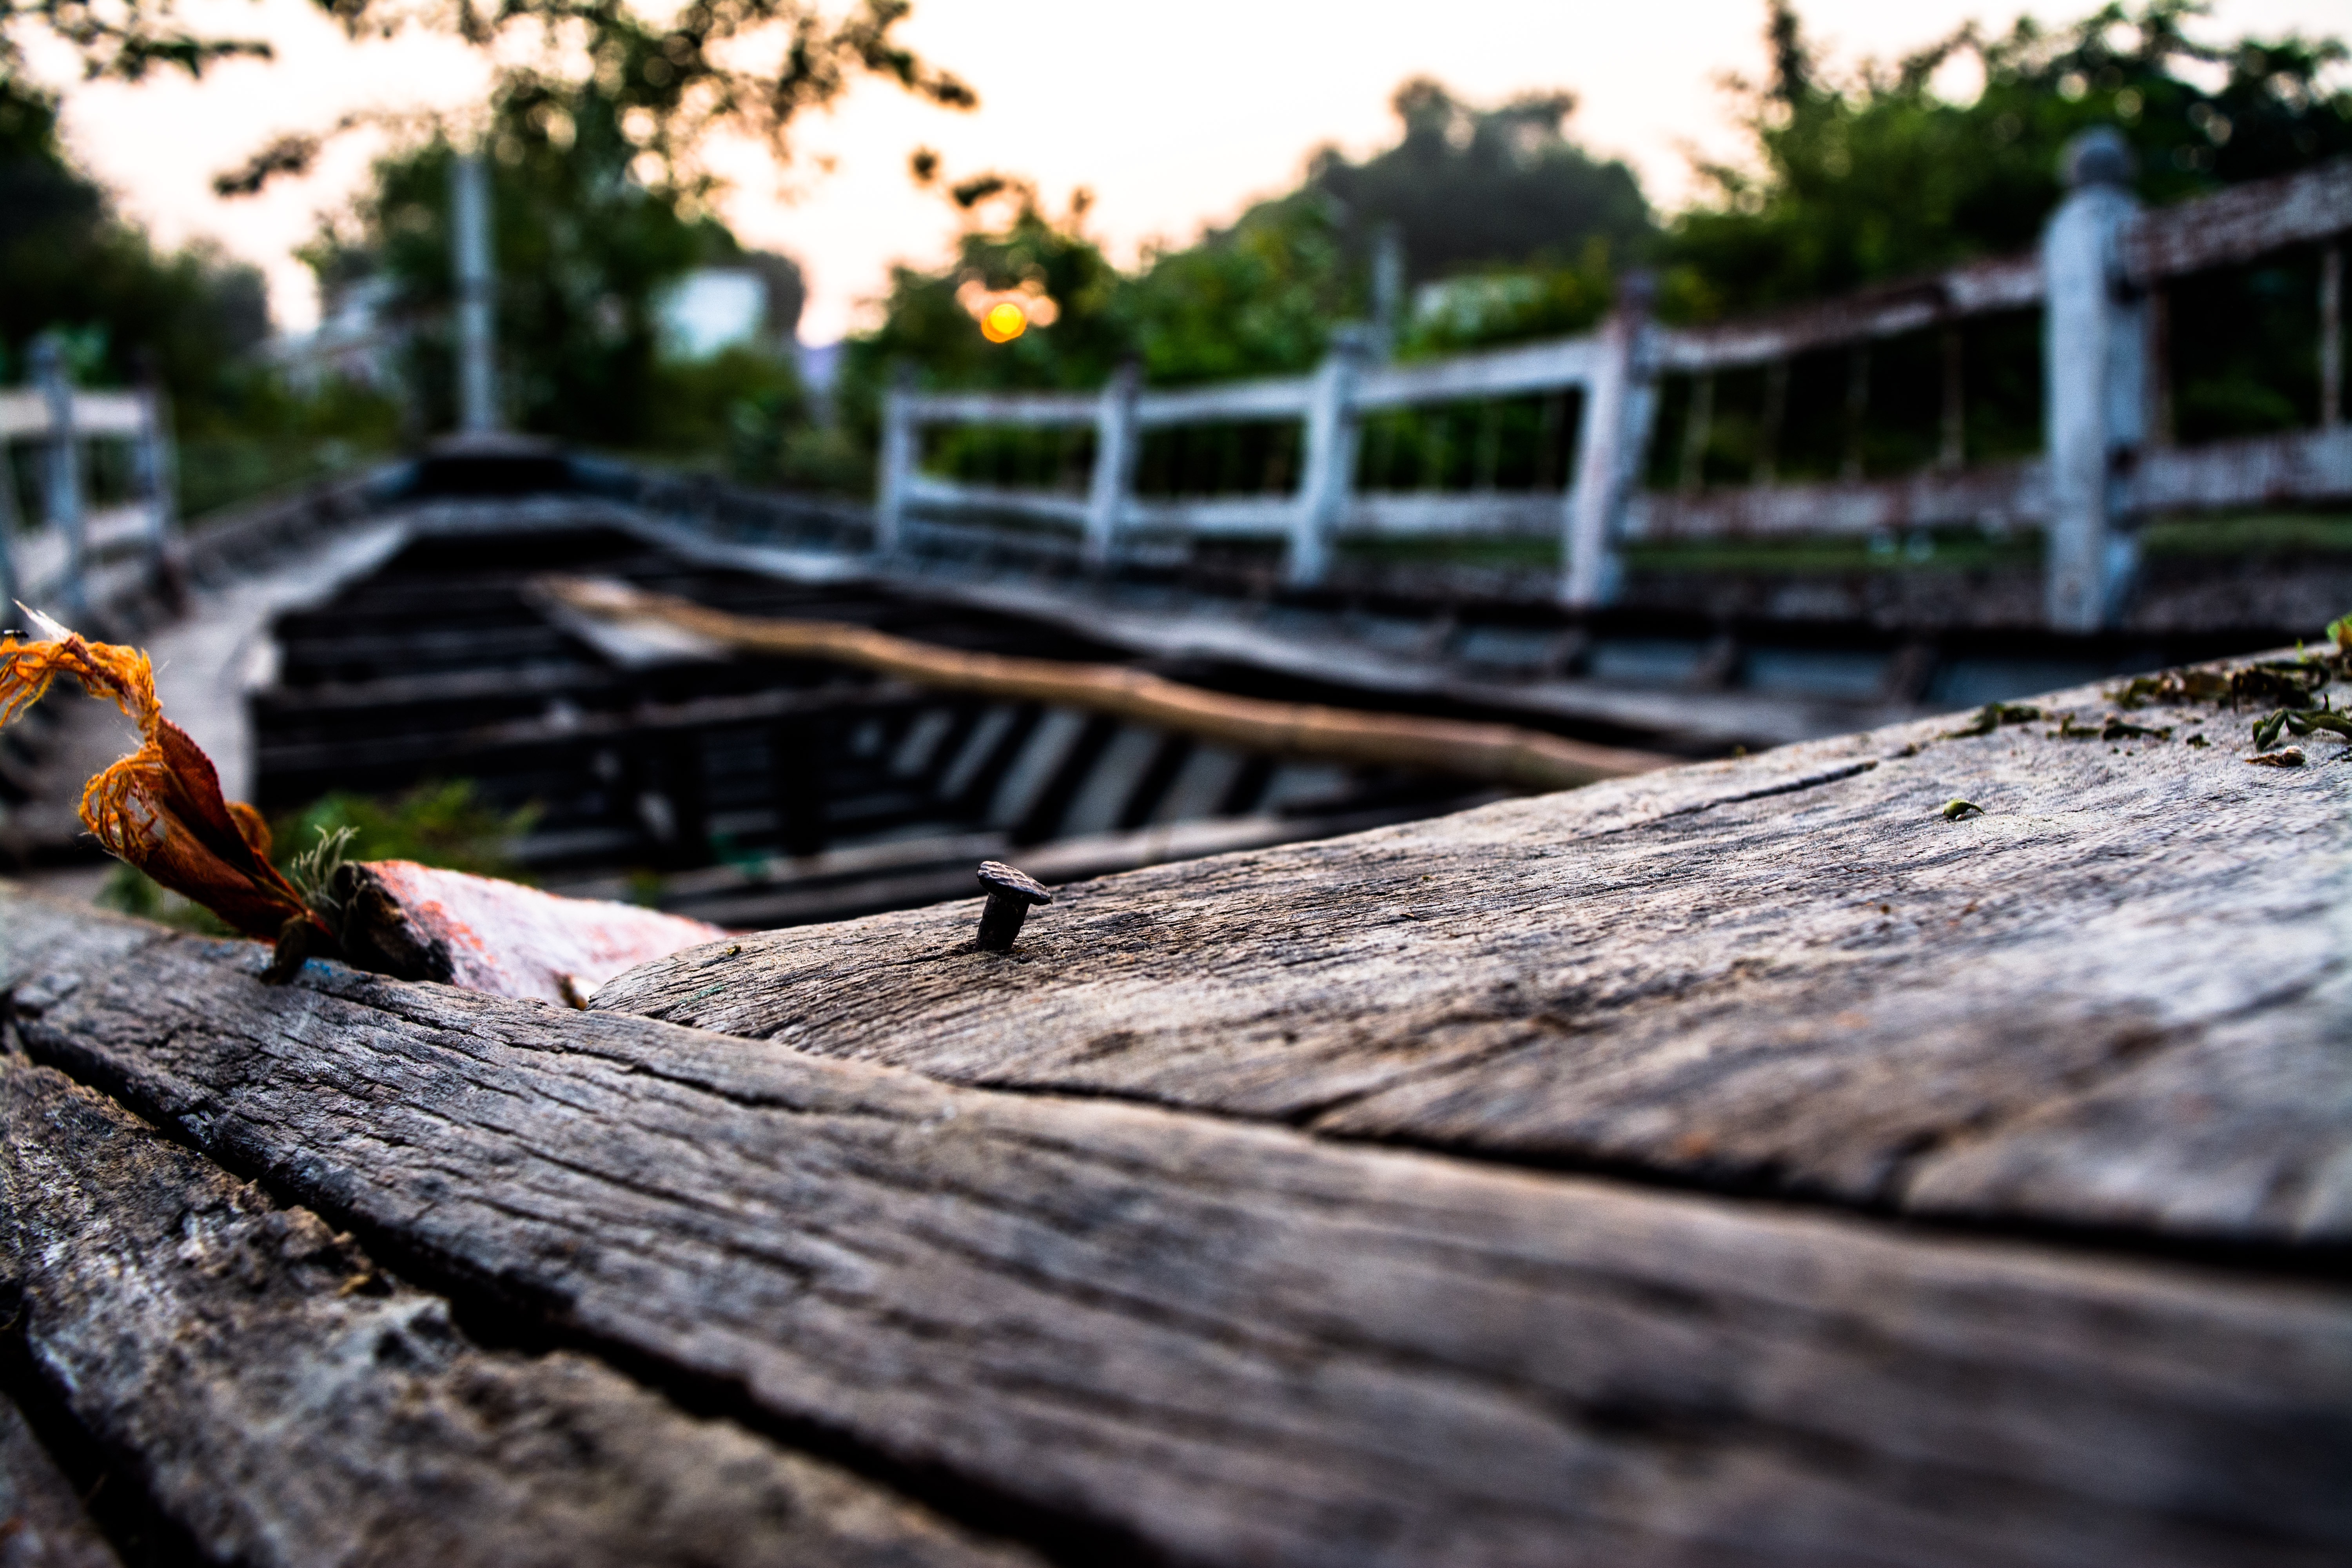
tree, nature, wood, track, leaf, vehicle, autumn